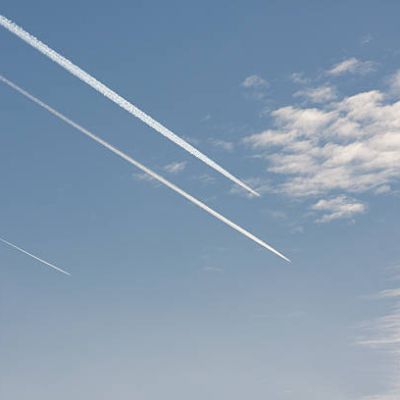
Cloud type: Contrail (Ct)